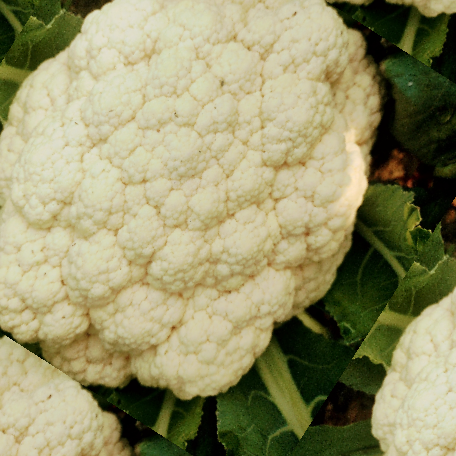
Label: Disease Free